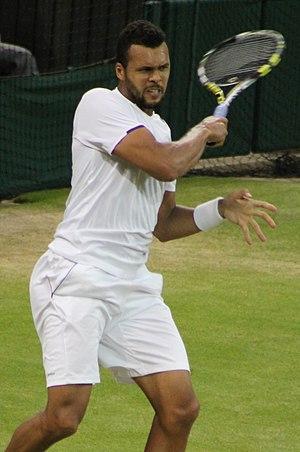
Jo-Wilfried Tsonga, né le 17 avril 1985 au Mans, est un joueur de tennis français, professionnel depuis 2004 et membre de l'équipe de France de Coupe Davis depuis 2008.